Pastwiska, Cieszyn

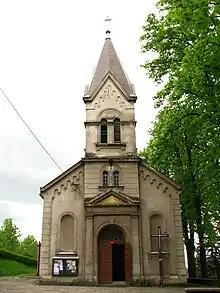
Church of the Providence of God

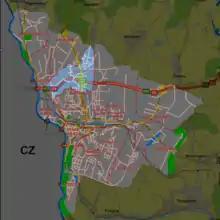
Pastwiska highlighted on map of Cieszyn

Pastwiska is a district of Cieszyn, Silesian Voivodeship, Poland. It was a separate municipality, but became administratively a part of Cieszyn in 1973. It lies in the Silesian Foothills in the historical region of Cieszyn Silesia.